Gideon Mace

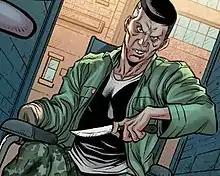

Gideon Mace is a fictional villain appearing in American comic books published by Marvel Comics.